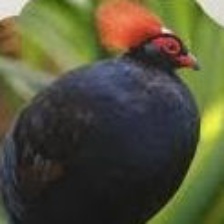
Species: CRESTED WOOD PARTRIDGE
Scientific name: ROLLULUS ROULOUL
ImageNet parent category: partridge